Sbitenshchik

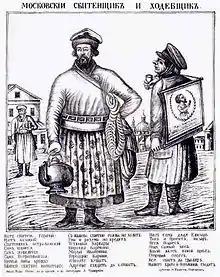
Muscovy Sbitenshchik pictured in a Lubok

Sbitenshchik (Russian: сбитенщик) was a sbiten vendor and was spread in Old Rus' regions of Novgorod, Kiev, Moscow and other Rus' cities and regions. The vendor was engaged for the preparation and serving of the traditional honey-based beverage sbiten in Rus' that has been around since the 12th century. Sbitenshchik often worked on the streets to cook the drink and to sell it to the freezing people during the winter. The vendor is documented in the Russian Lubok prints. "Sbitenshchik" became 1783 the main theme of the popular comic opera "The Sbiten Vendor" by Yakov Knyazhnin with music by Czech composer Antoine Bullant.